Describe the emotion expressed in this image:  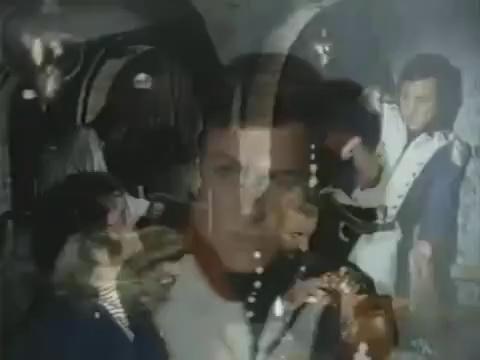
This person displays Pain, valence and arousal with low intensity.